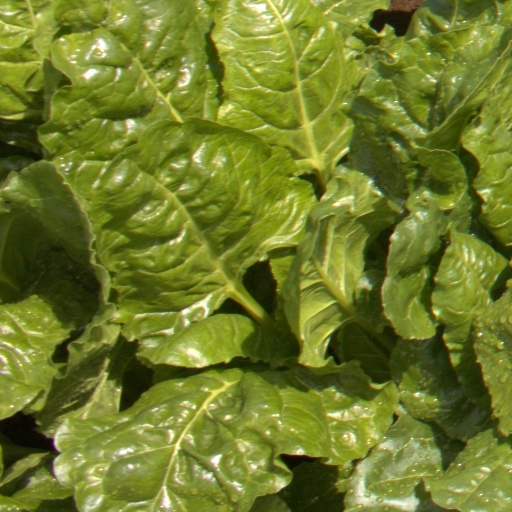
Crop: sugar beet